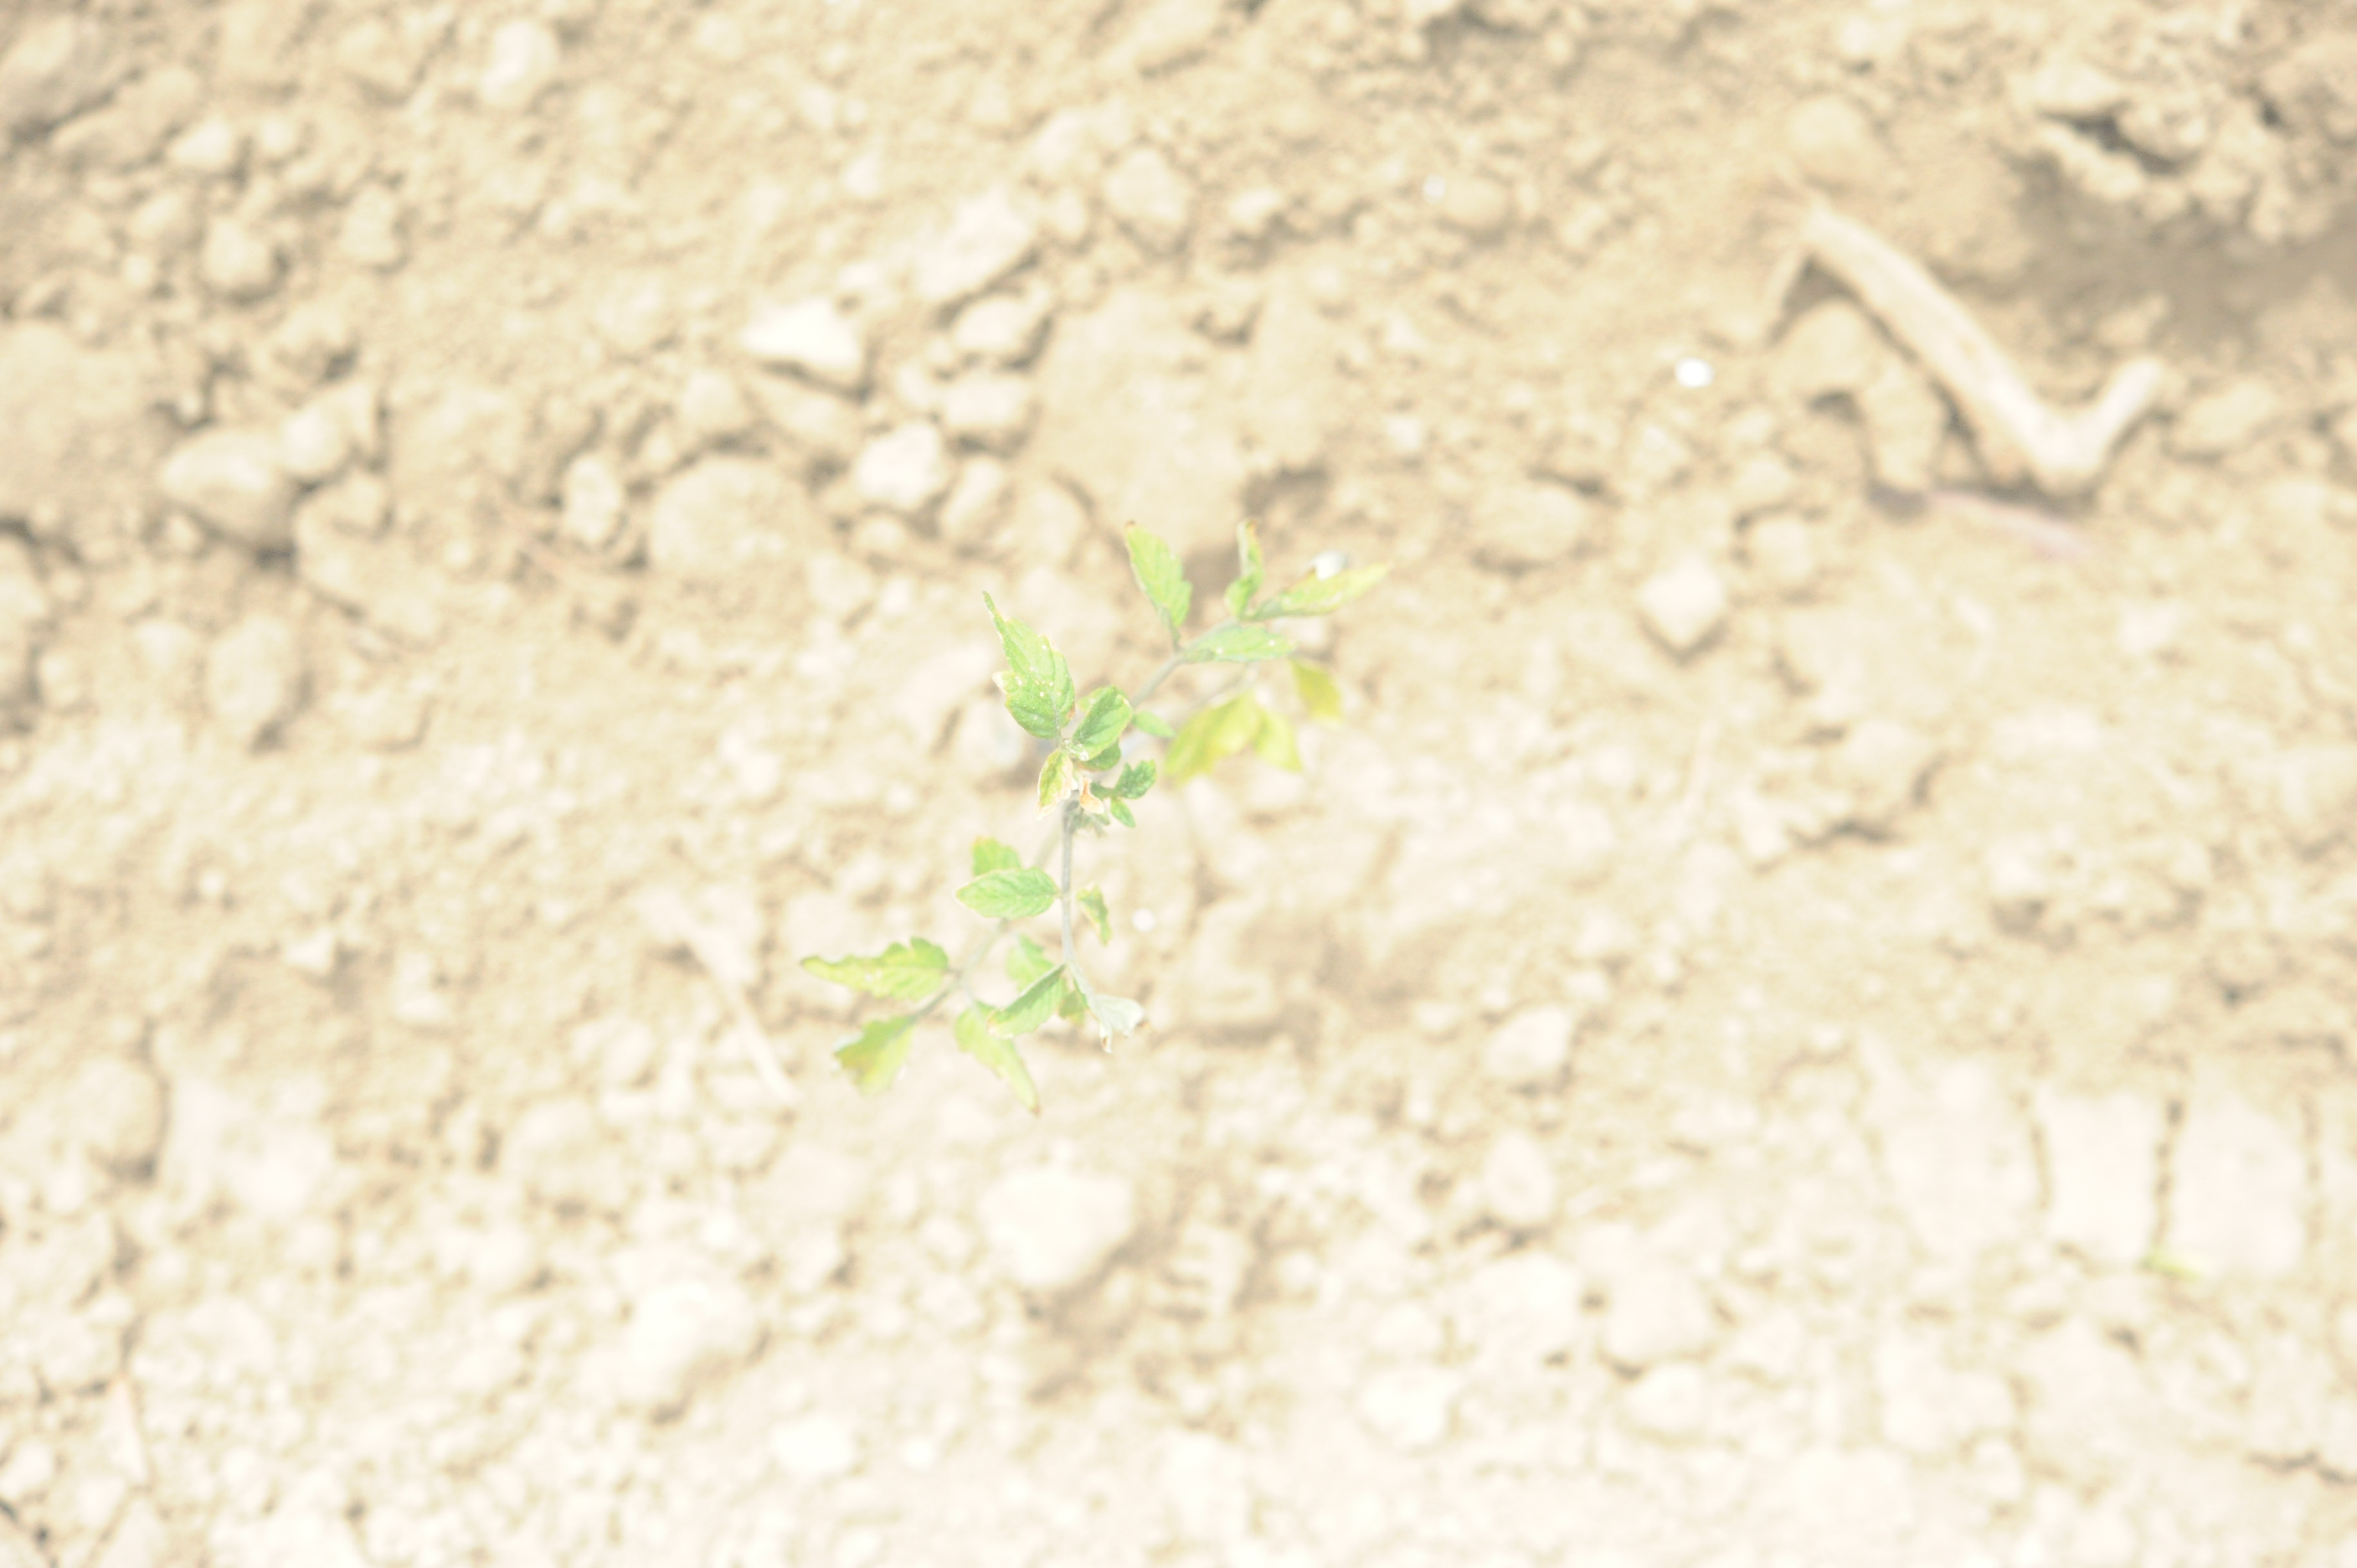
Label: tomato